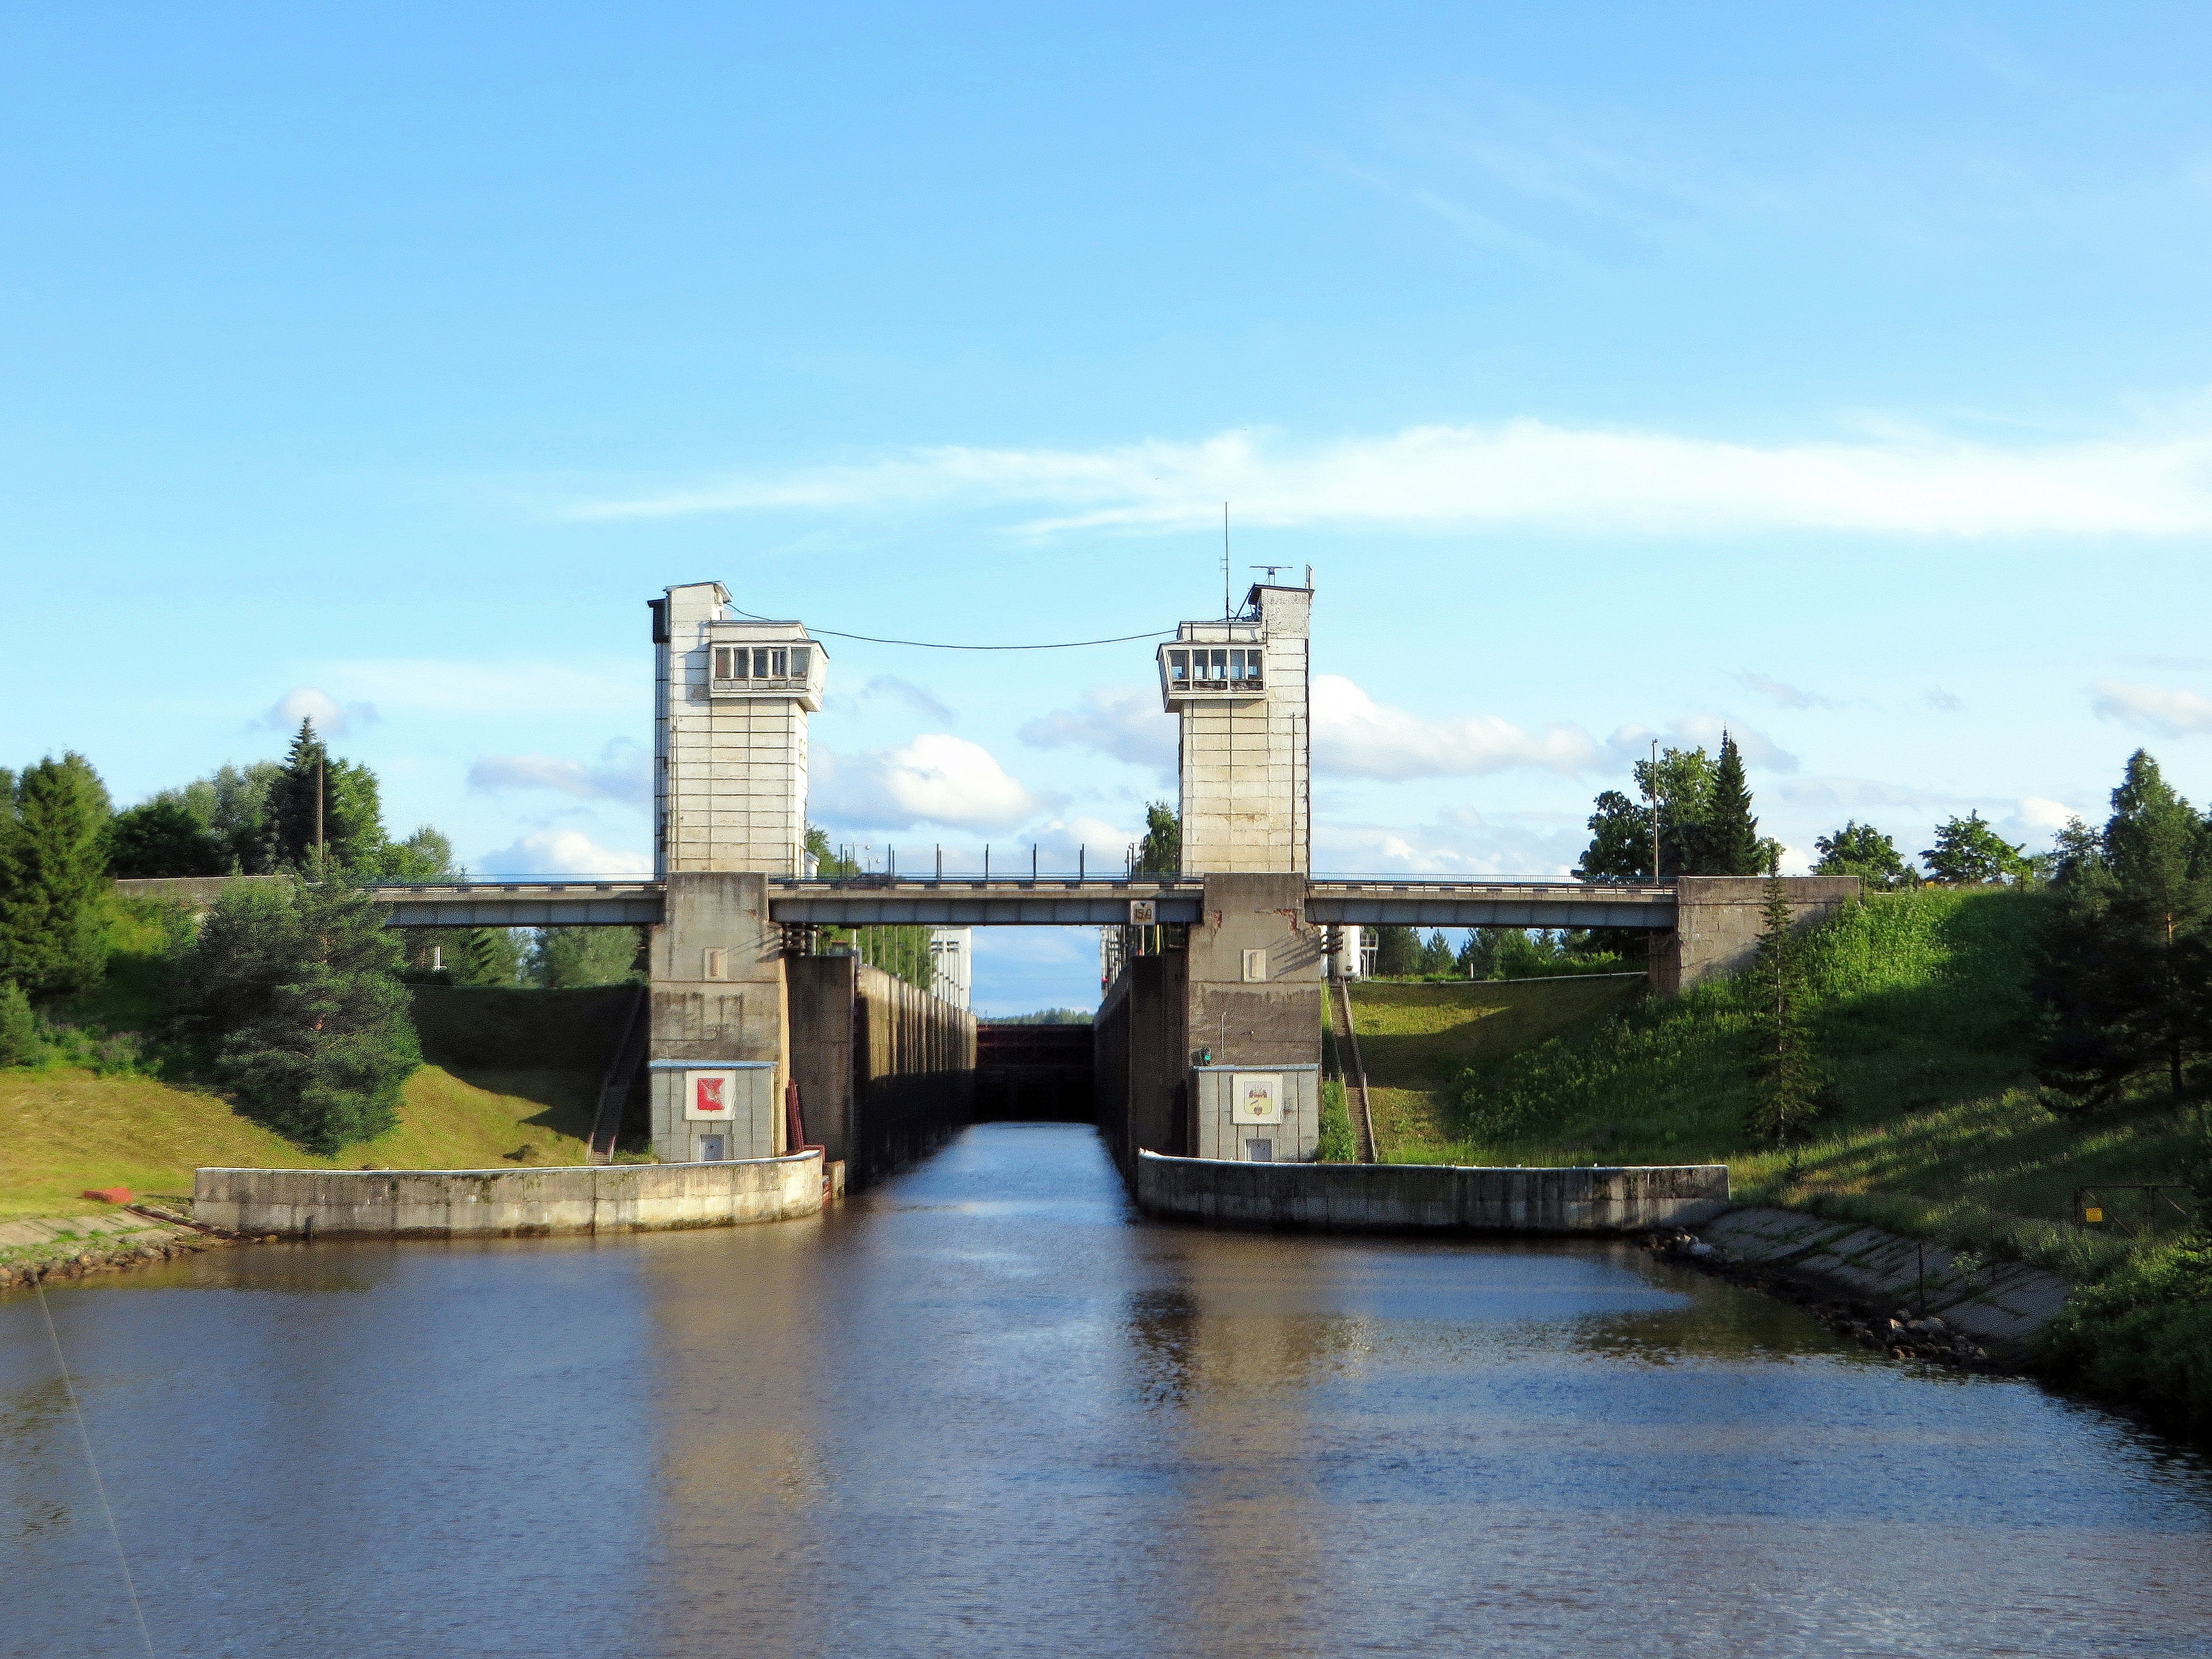
landscape, water, bridge, river, canal, transport, reflection, reservoir, waterway, body of water, lock, channel, russia, volga, moat, infinite, water courses, arch bridge, river cruise